Katowice

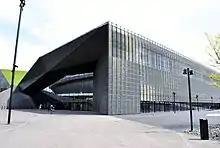
Katowice International Conference Centre, built in 2015

Under German occupation many of the city's historical and iconic monuments were destroyed, most notably the Great Katowice Synagogue, which was burned to the ground on 4 September 1939. This was followed by the alteration of street names and the introduction of strict rules. Additionally, the use of Polish in public conversations was banned. The German administration was also infamous for organising public executions of civilians and by the middle of 1941, most of the Polish and Jewish population was expelled. The Germans established and operated a Nazi prison in the city, and multiple forced labour camps within present-day city limits, including two camps solely for Poles ("Polenlager"), four camps solely for Jews, two subcamps (E734, E750) of the Stalag VIII-B/344 prisoner-of-war camp, and a subcamp of the Auschwitz concentration camp. Eventually, Katowice was captured by the Red Army in January 1945. Significant parts of the downtown and inner suburbs were demolished during the occupation. As a result, the authorities were able to preserve the central district in its prewar character.